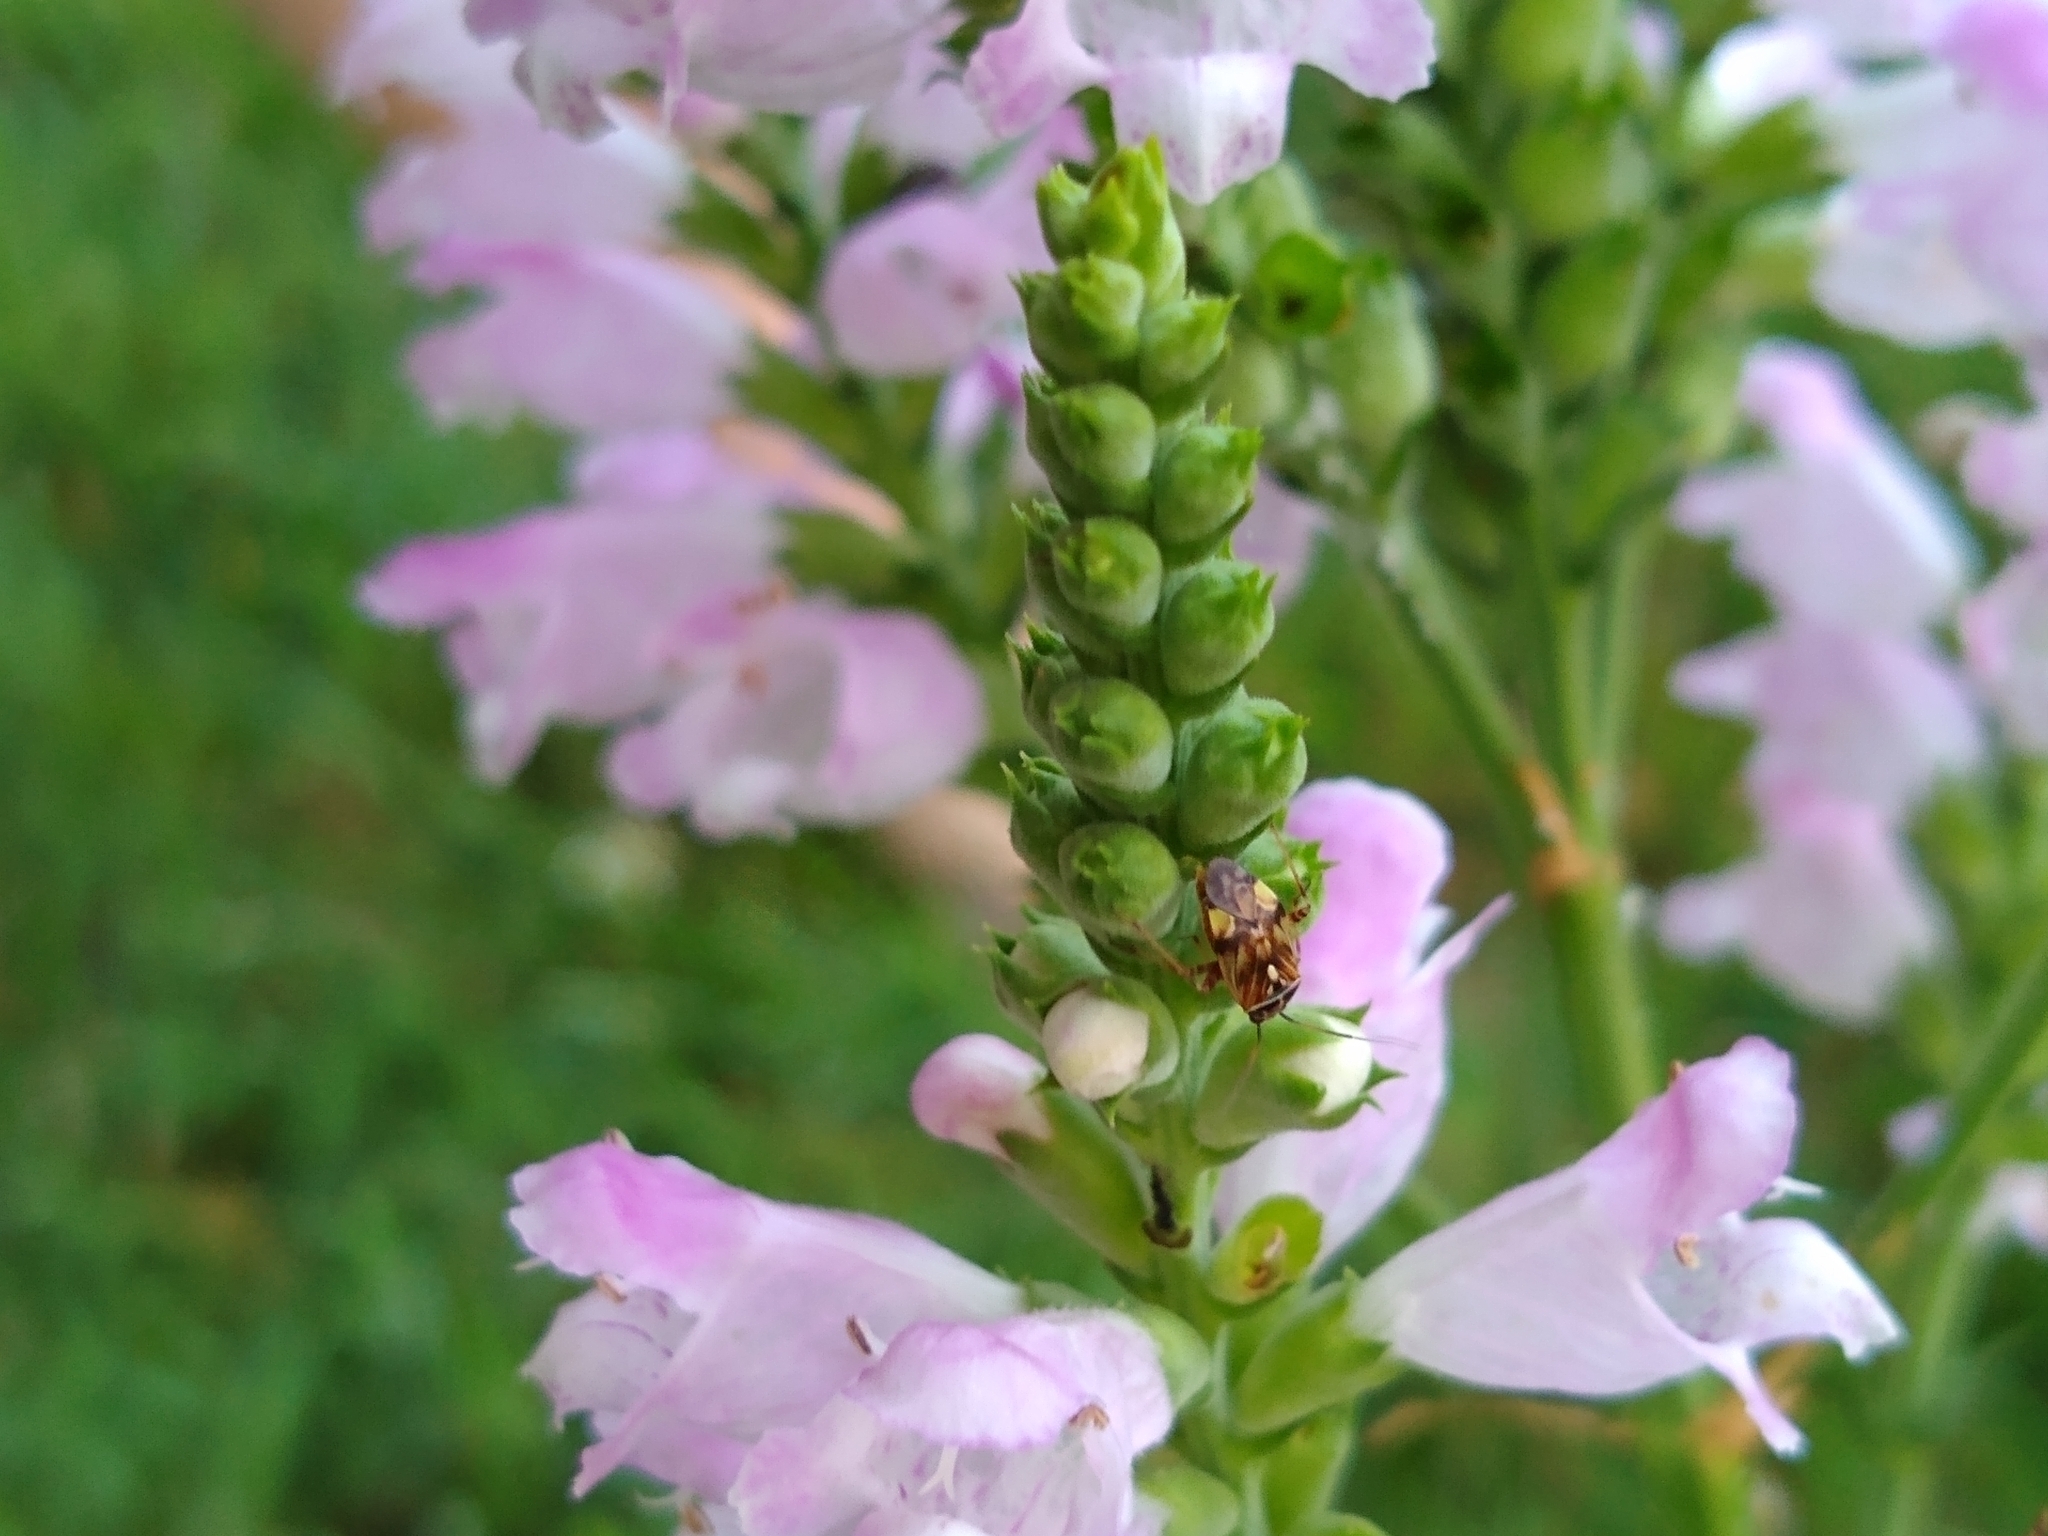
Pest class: lygus_bug